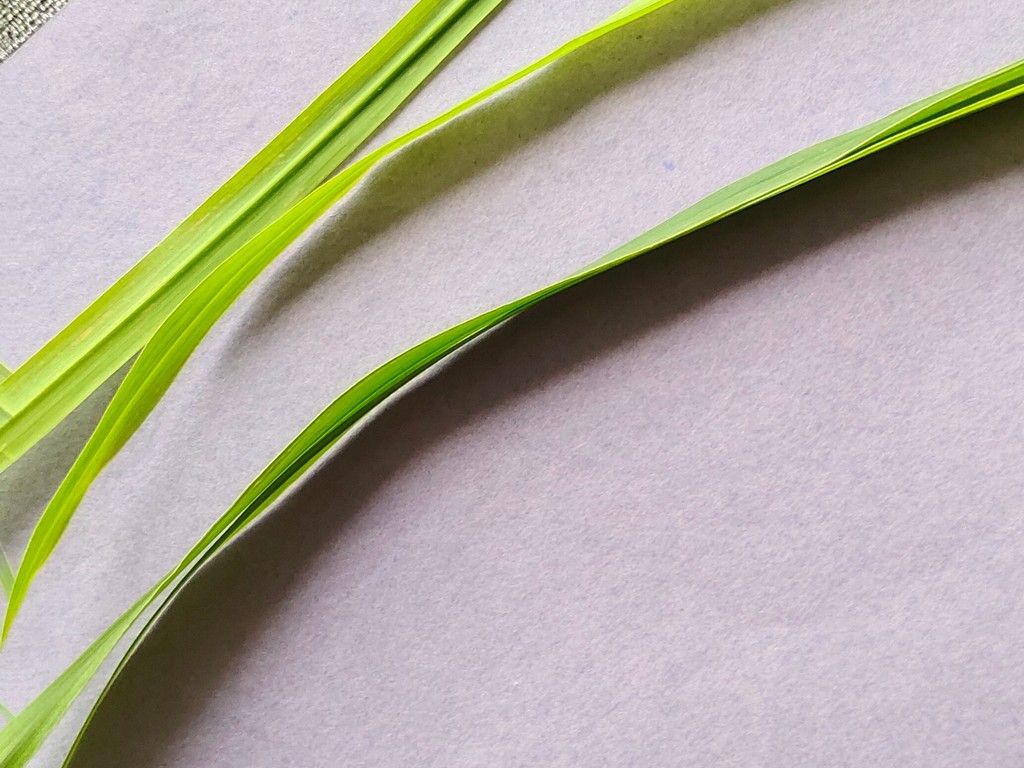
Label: Healthy